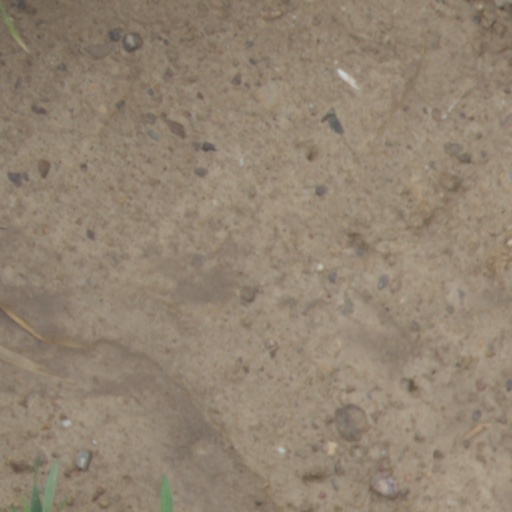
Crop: wheat